Lead(II) nitrate

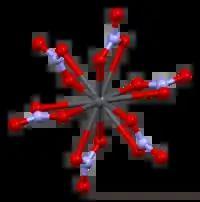
Coordination sphere of the Pb ion

The crystal structure of solid lead(II) nitrate has been determined by neutron diffraction. The compound crystallizes in the cubic system with the lead atoms in a face-centred cubic system. Its space group is Pa3 (Bravais lattice notation), with each side of the cube with length 784 picometres.